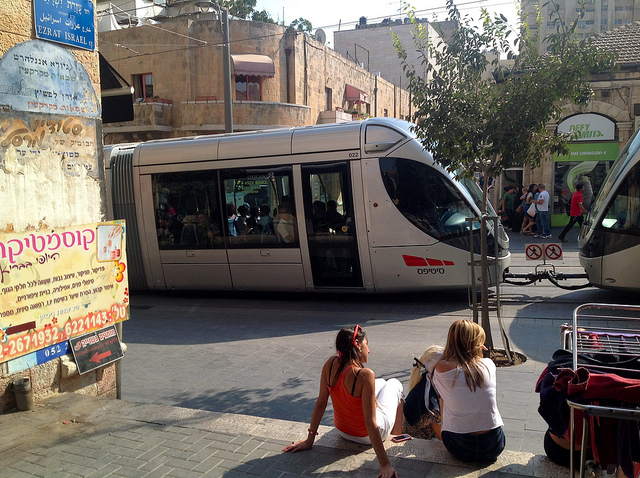
Two women sit on a sidewalk near a street with a train passing by.

A couple of women sitting on a curb next to a white train.

Two women sit on a curb at the side of the street near a train.